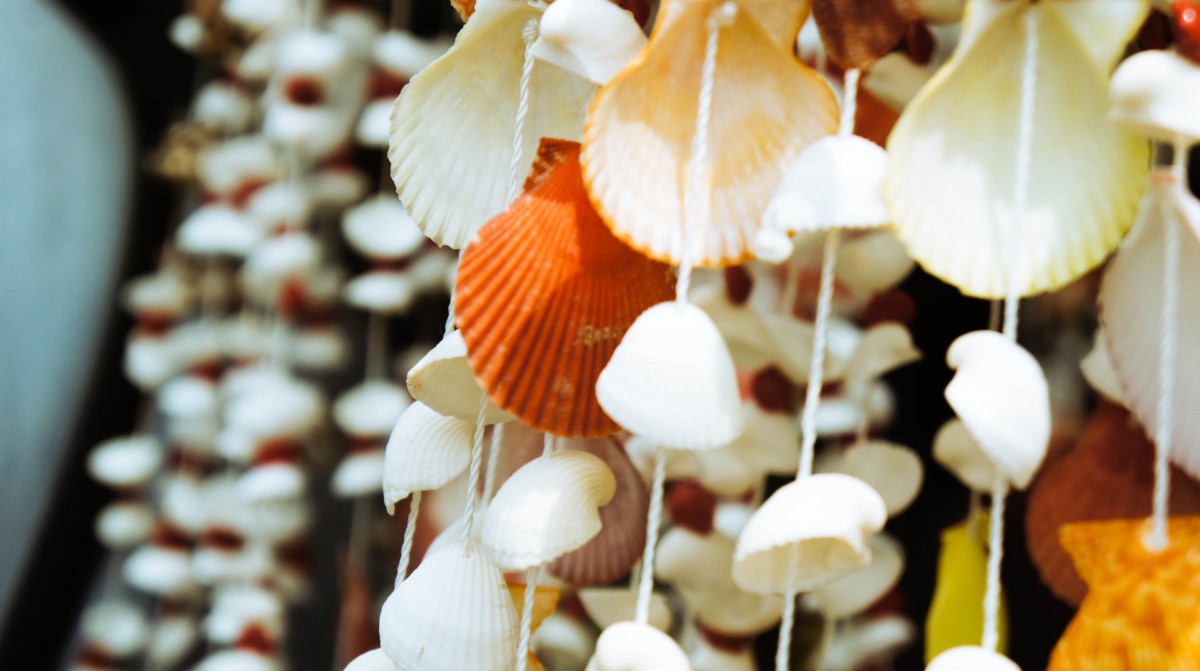
Tags: flower, petal, spring, color, autumn, yellow, flora, season, close up